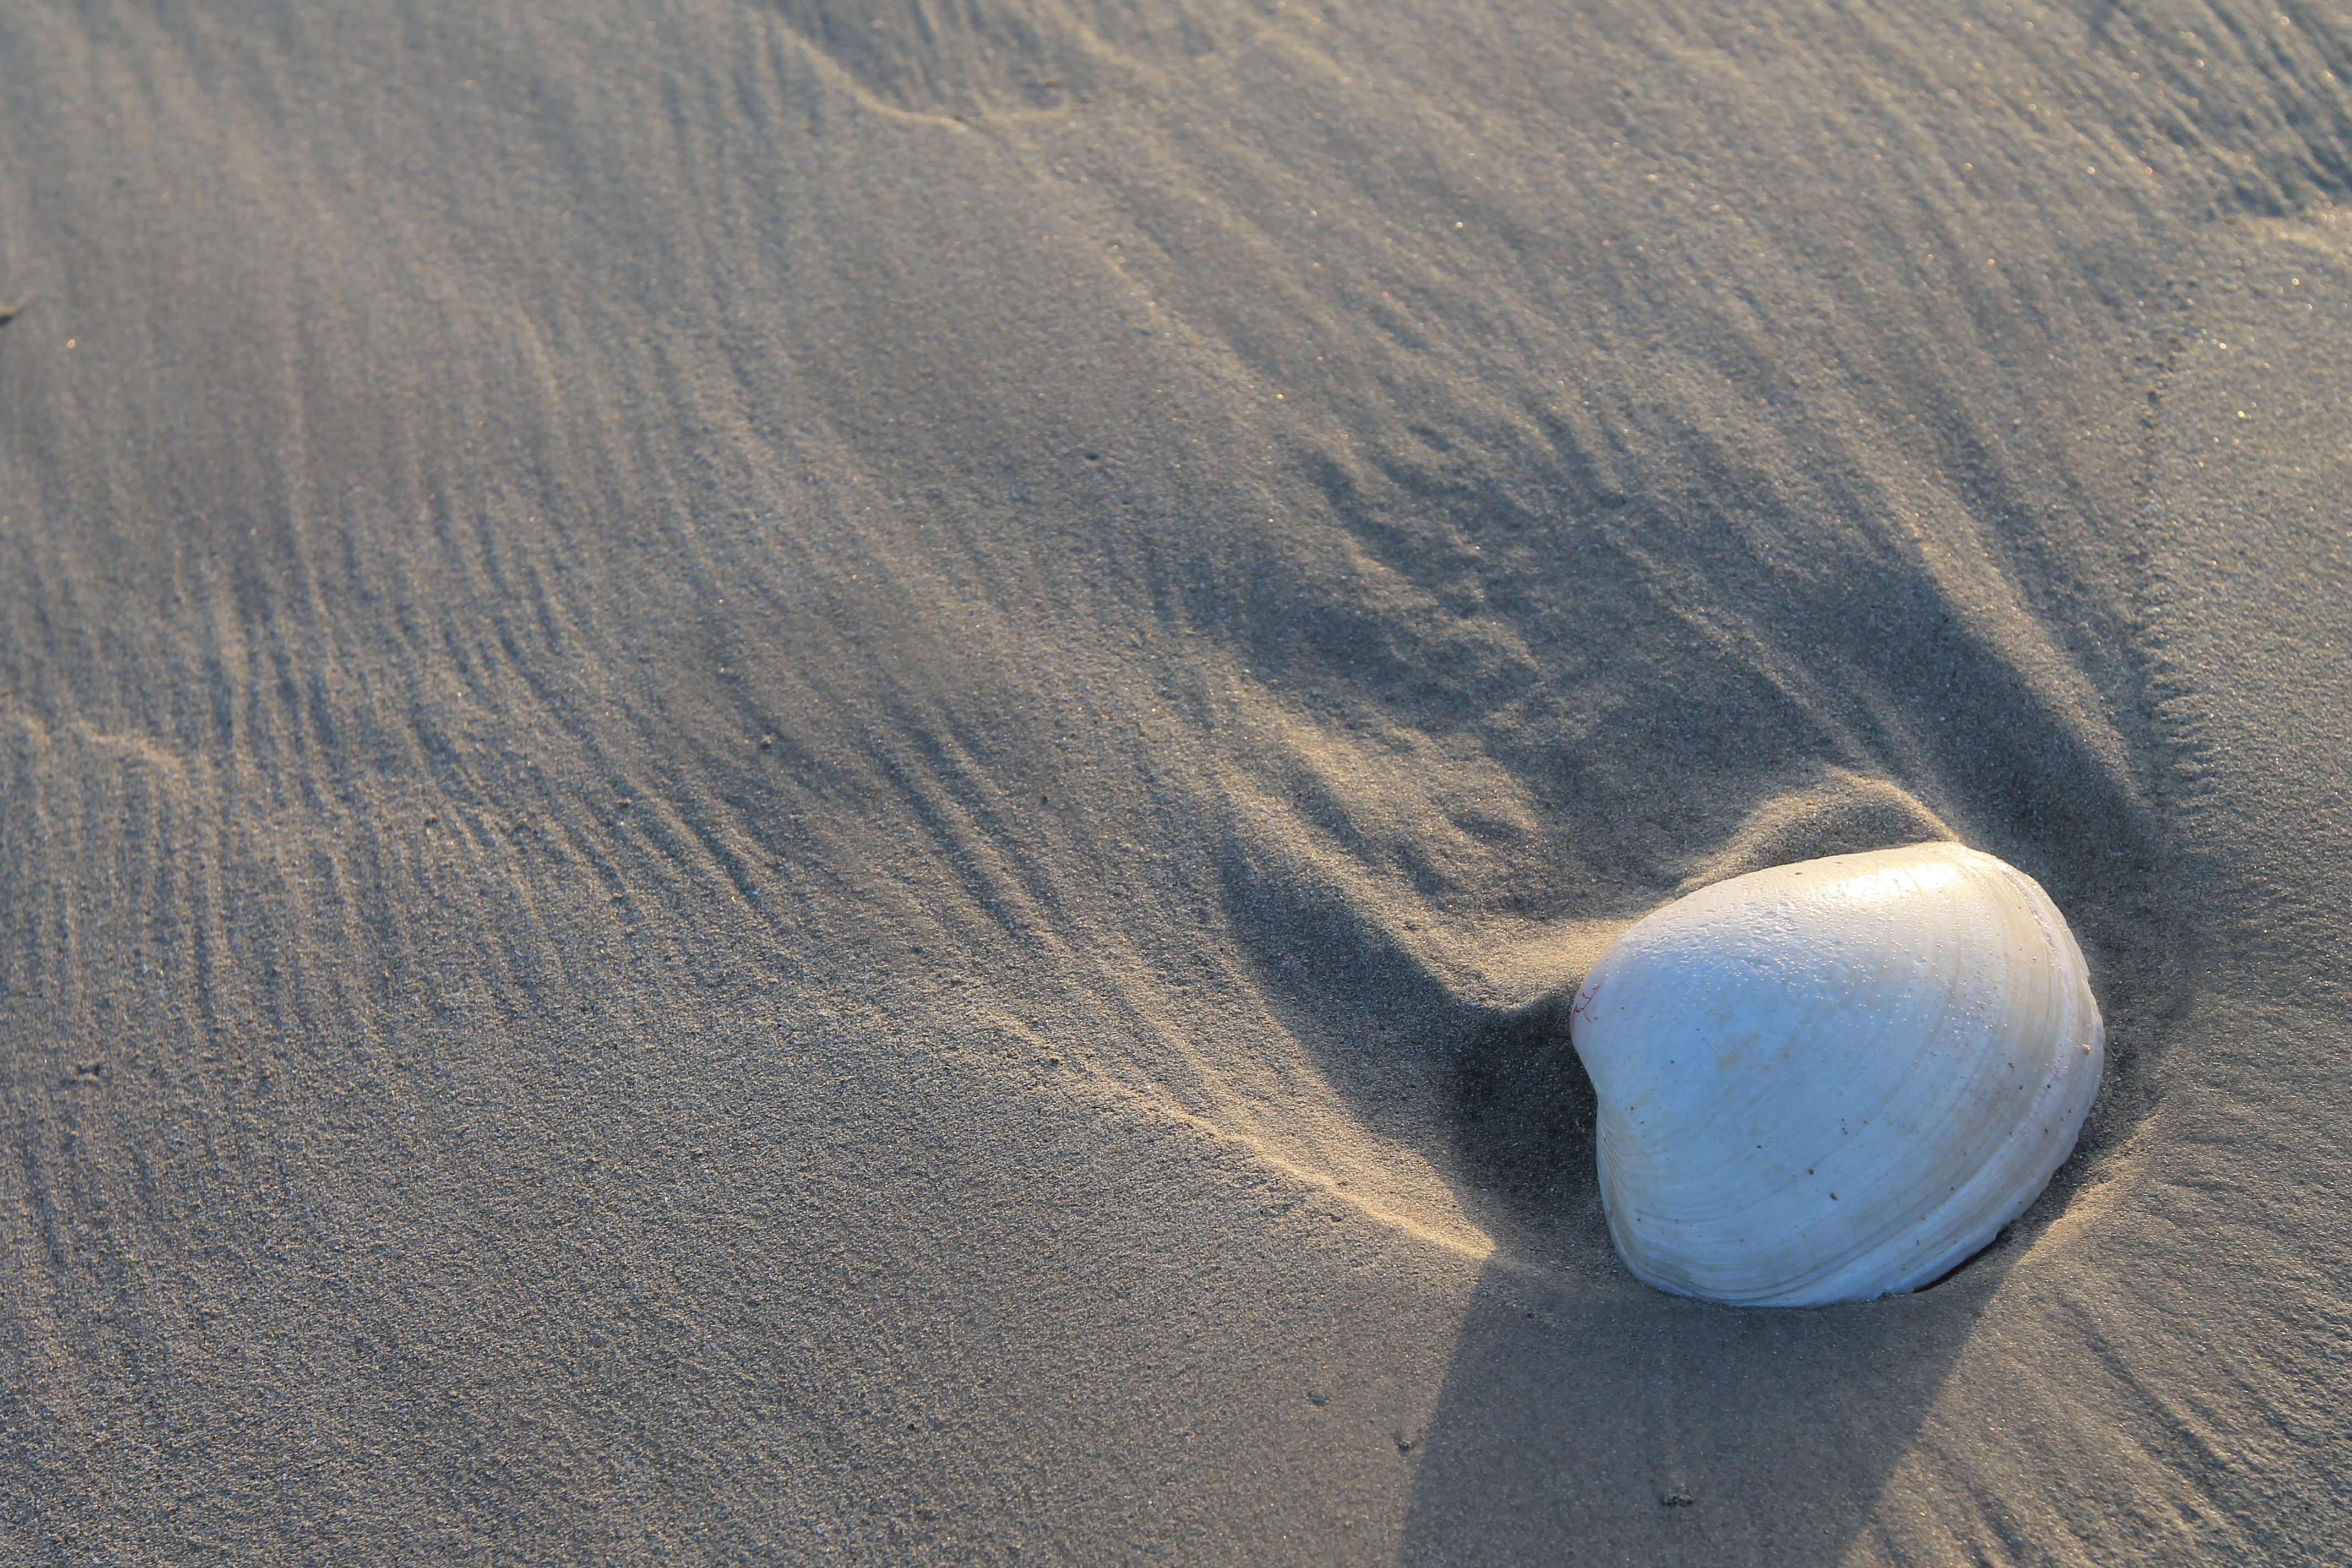
sea, sand, wave, blue, material, natural environment, atmosphere of earth